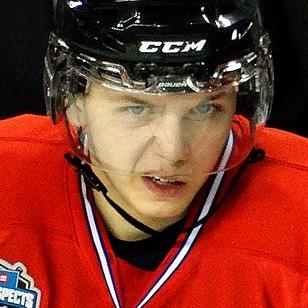
Age: 18